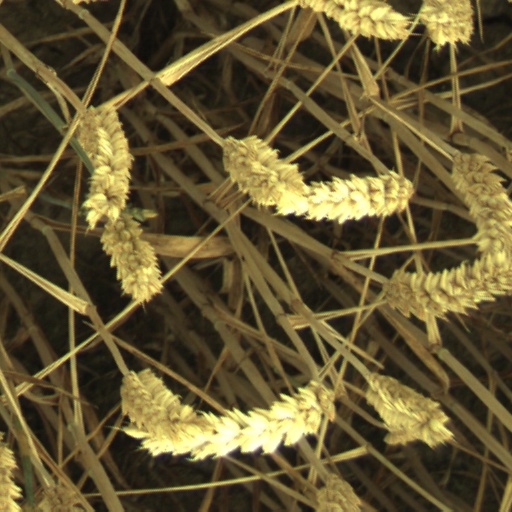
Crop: wheat